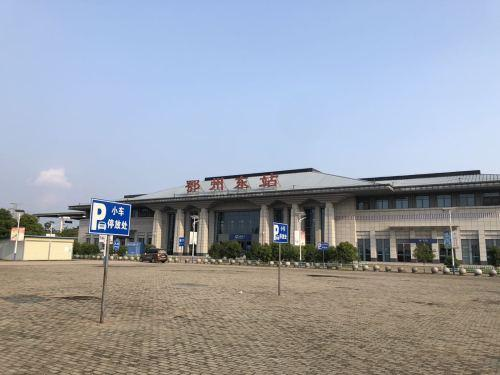
地标名称：鄂州东站
所在城市：鄂州市·鄂城区